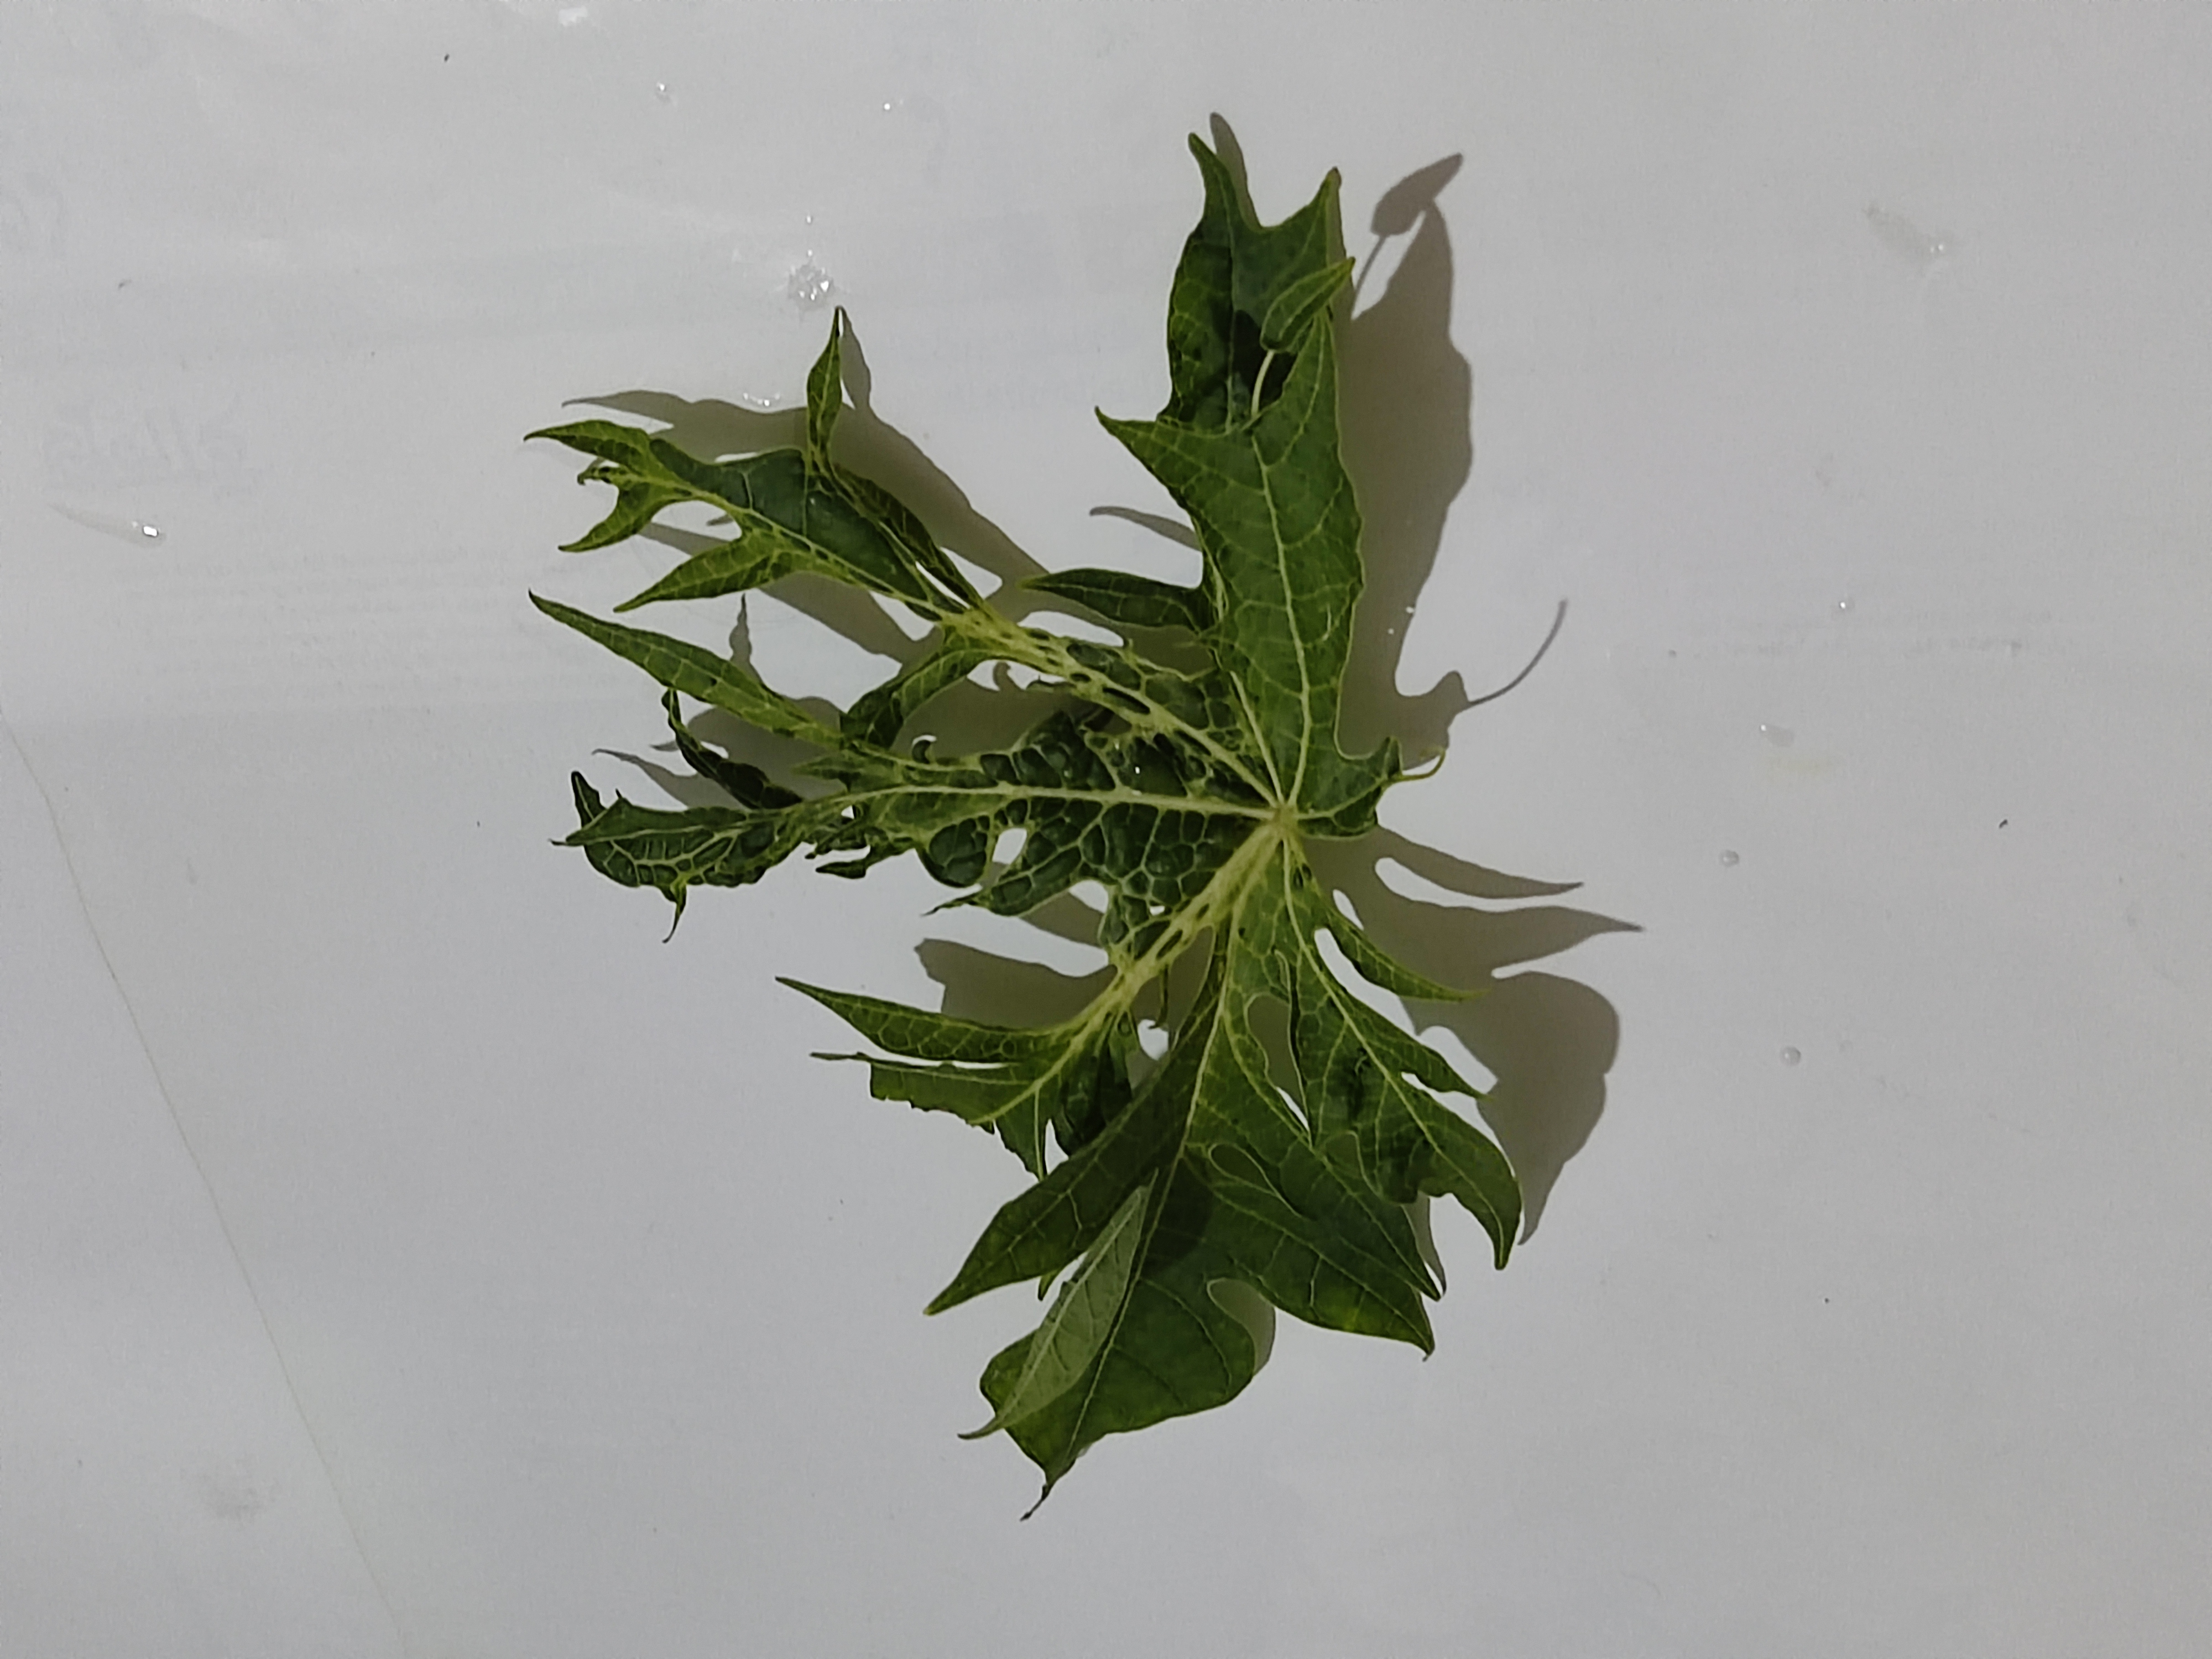
Label: Leaf Curl